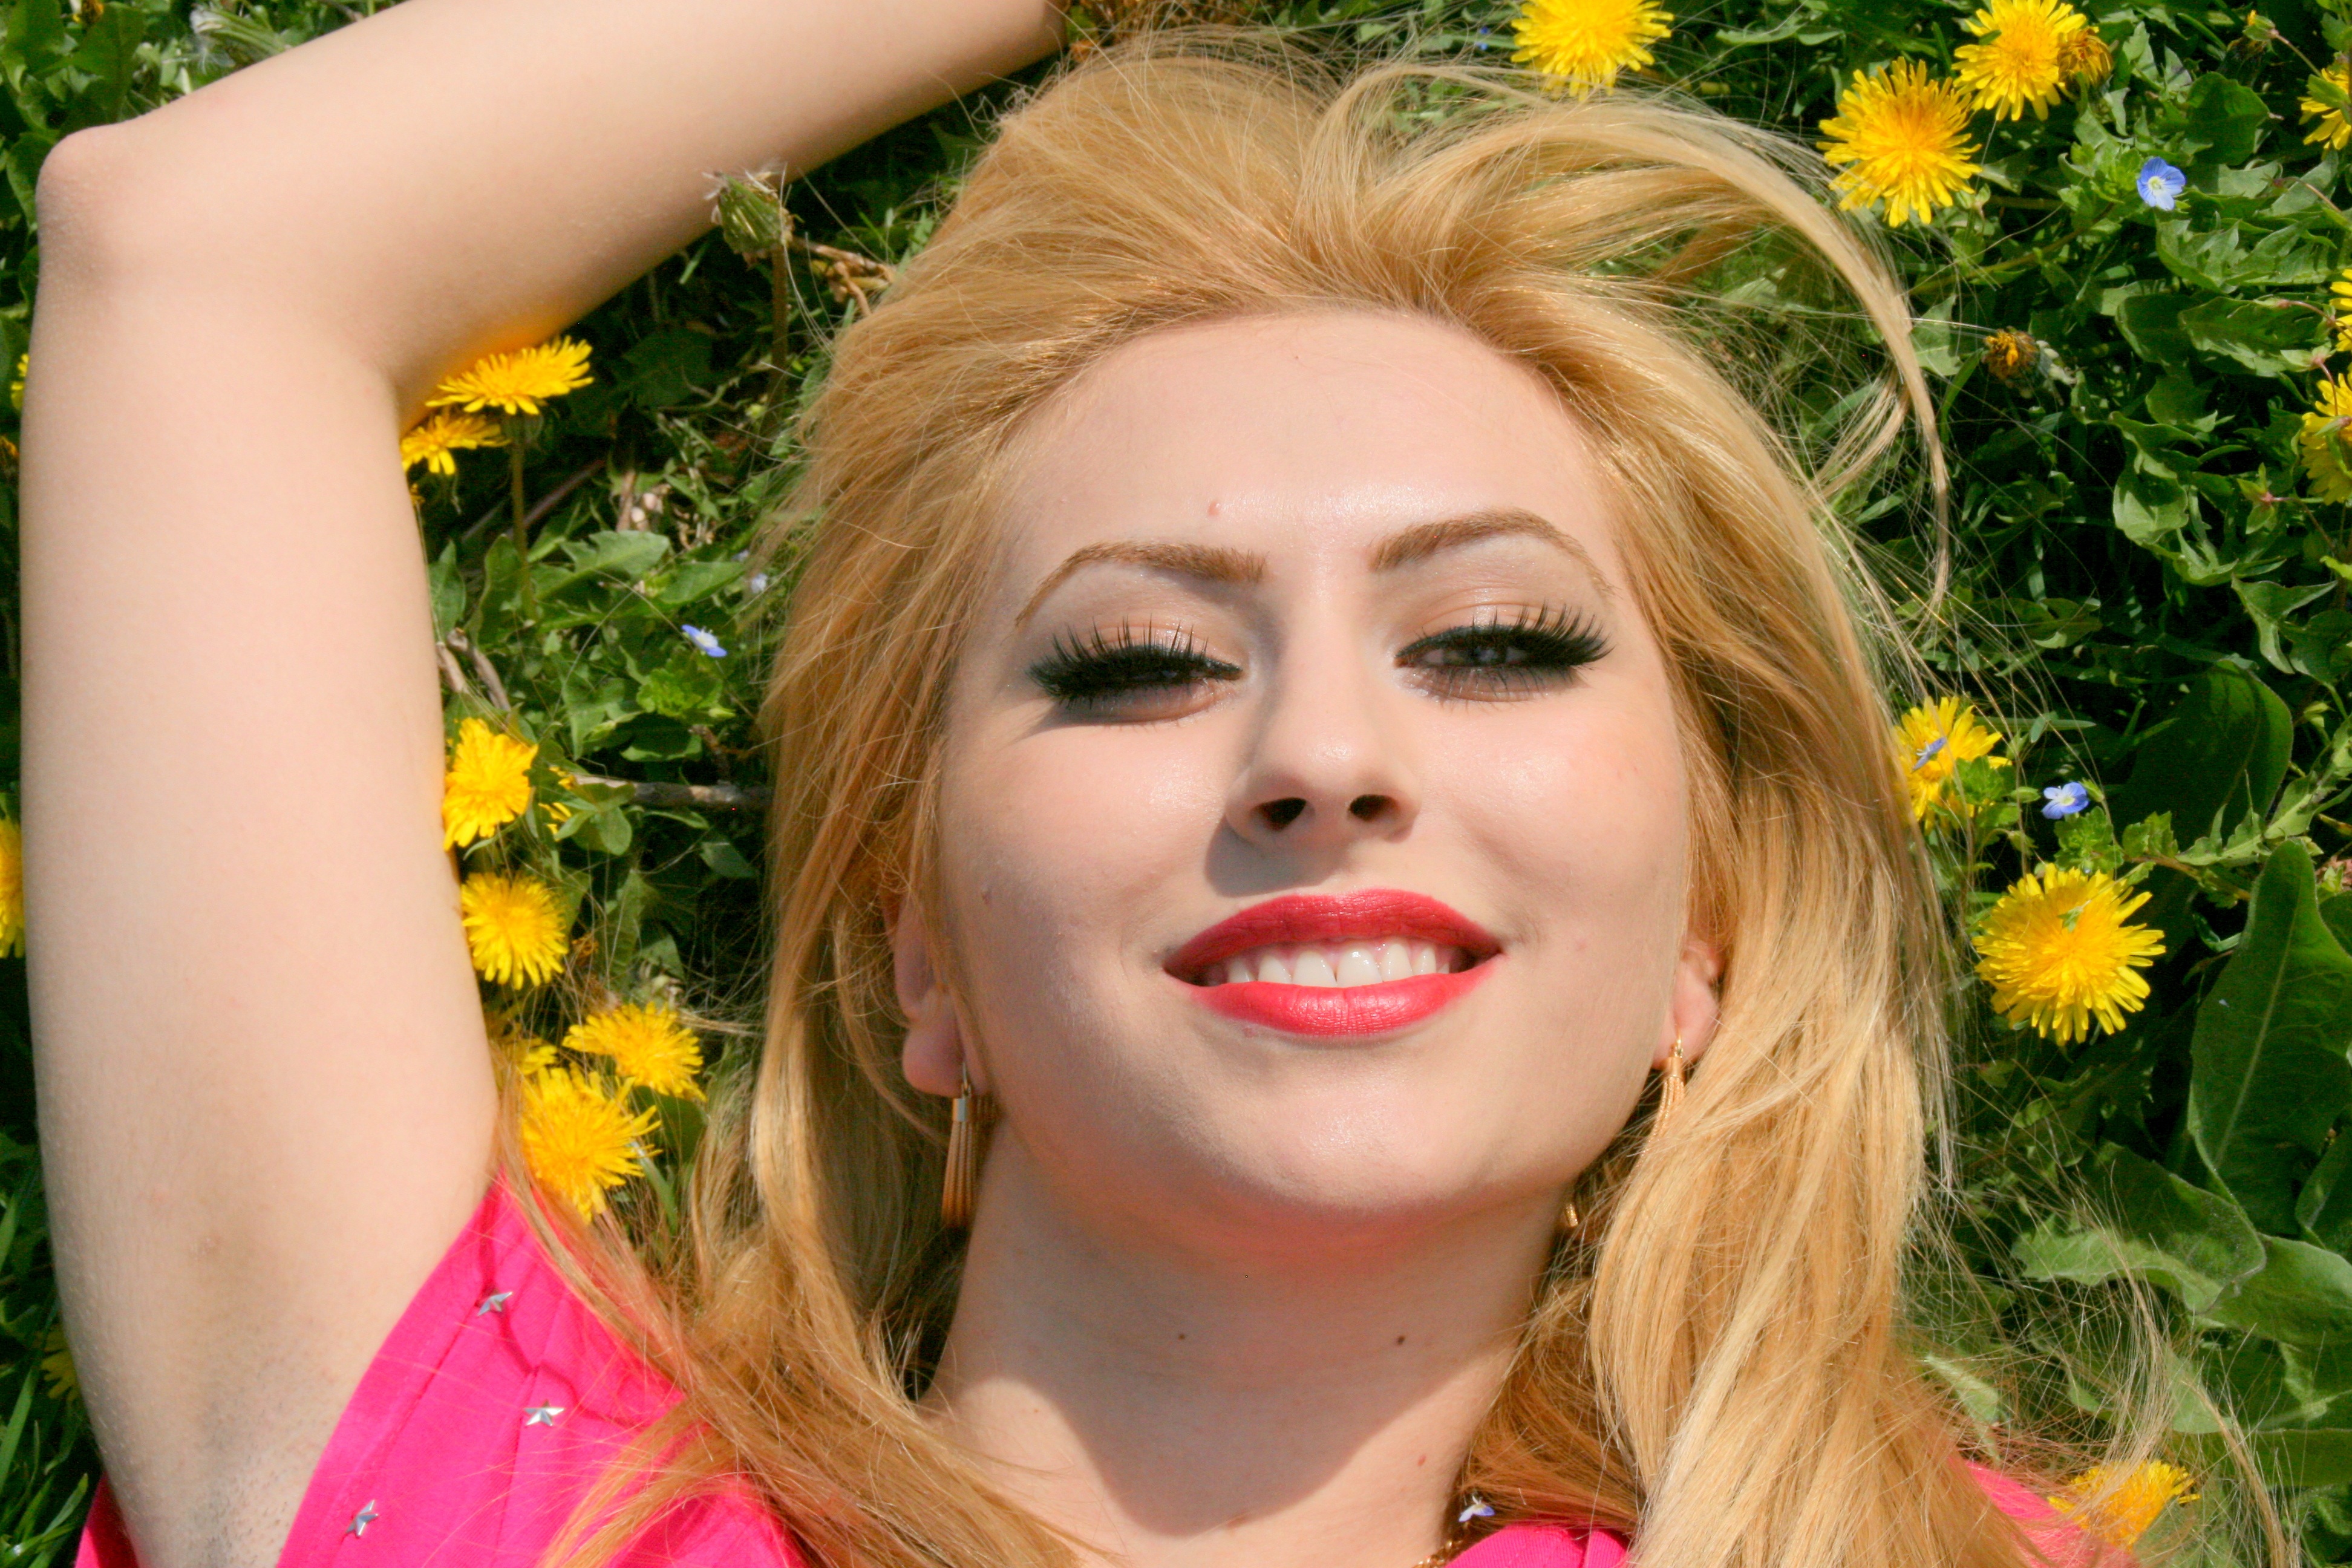
girl, hair, flower, portrait, model, spring, color, fashion, yellow, lady, facial expression, lip, hairstyle, smile, long hair, face, dress, eye, head, skin, beauty, nice, blond, photo shoot, blond hair, human hair color